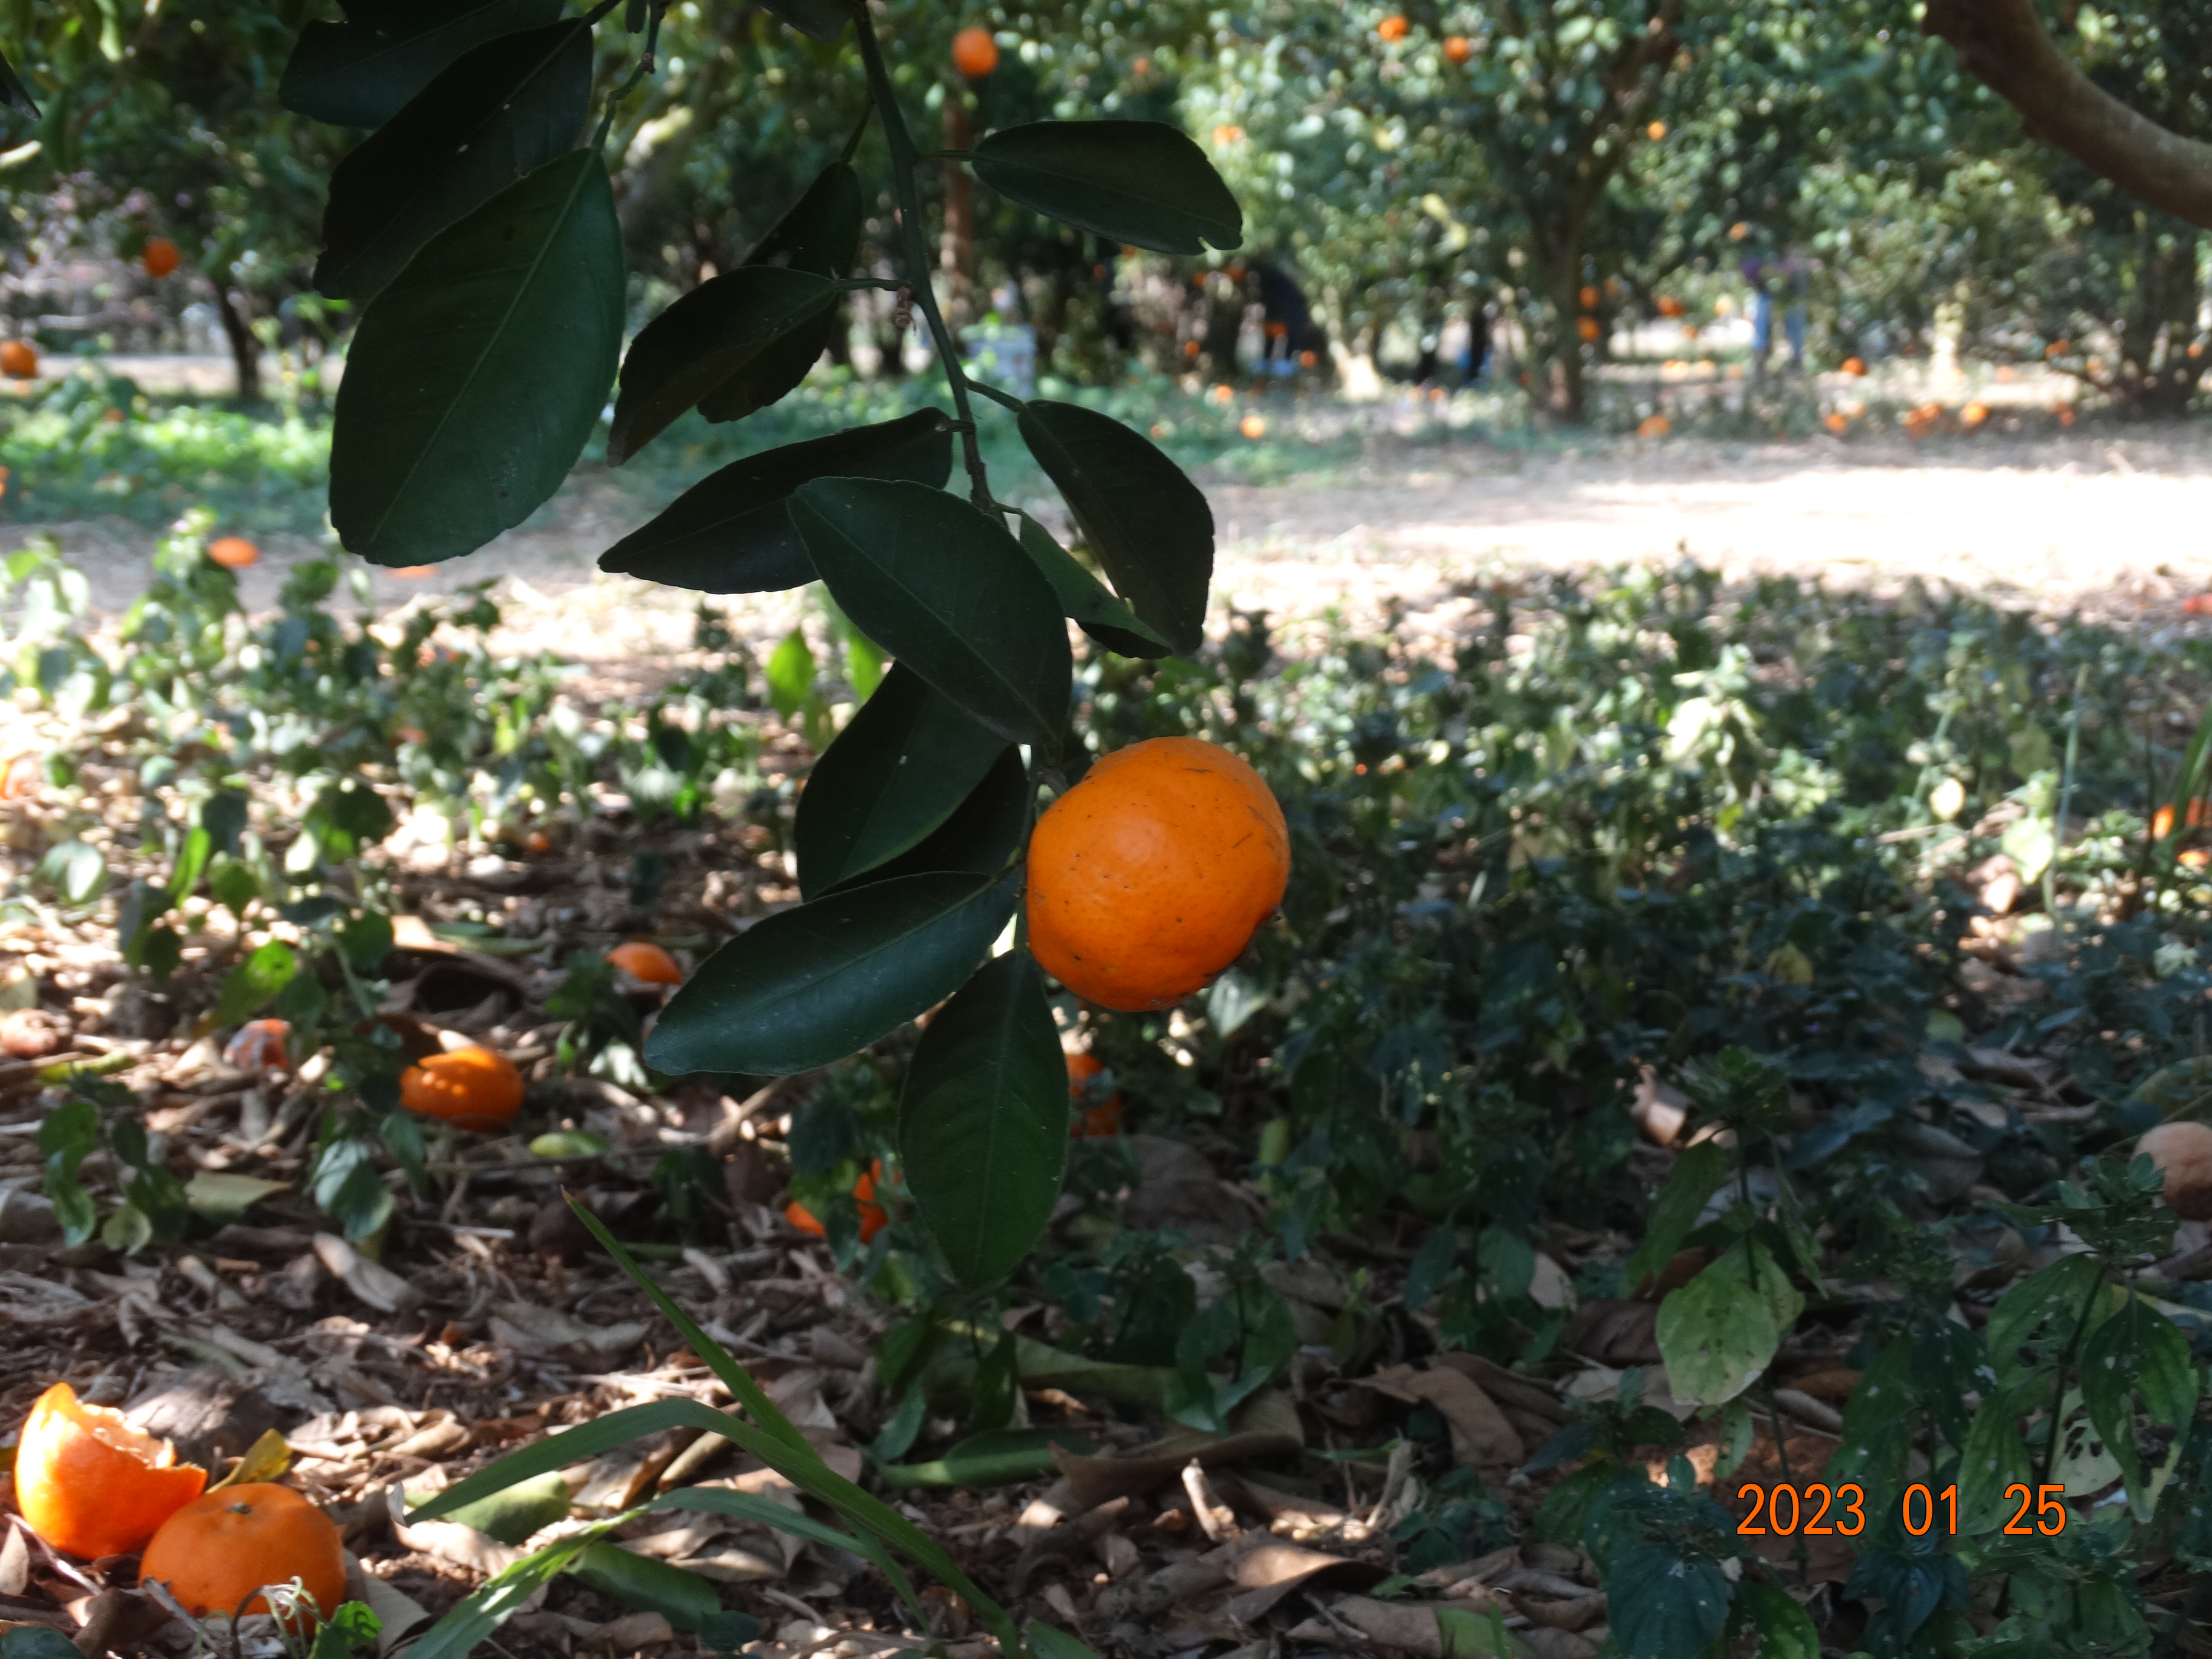
Citrus fruit variety: ponkan